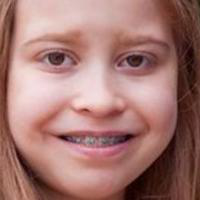
Age group: age 11-20